Josceline Bagot

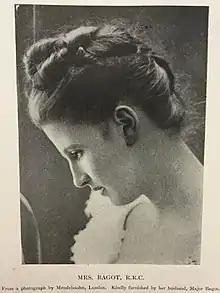
Theodosia Bagot. From a photograph by Mendelssohn, London.

He married on 11 June 1885, Theodosia "Dosia" Leslie (1865–1940), daughter of Sir John Leslie, 1st Baronet. She also received the Order of the Royal Cross and the South African medal for her service during the Boer War. The Bagots had four children, Alan Desmond (who became the 1st and last Baronet Bagot of Leven), Dorothy, Marjorie Constance and Mary. They lived at Levens Hall, near Kendal which Bagot had inherited from a distant relative, Mary Howard